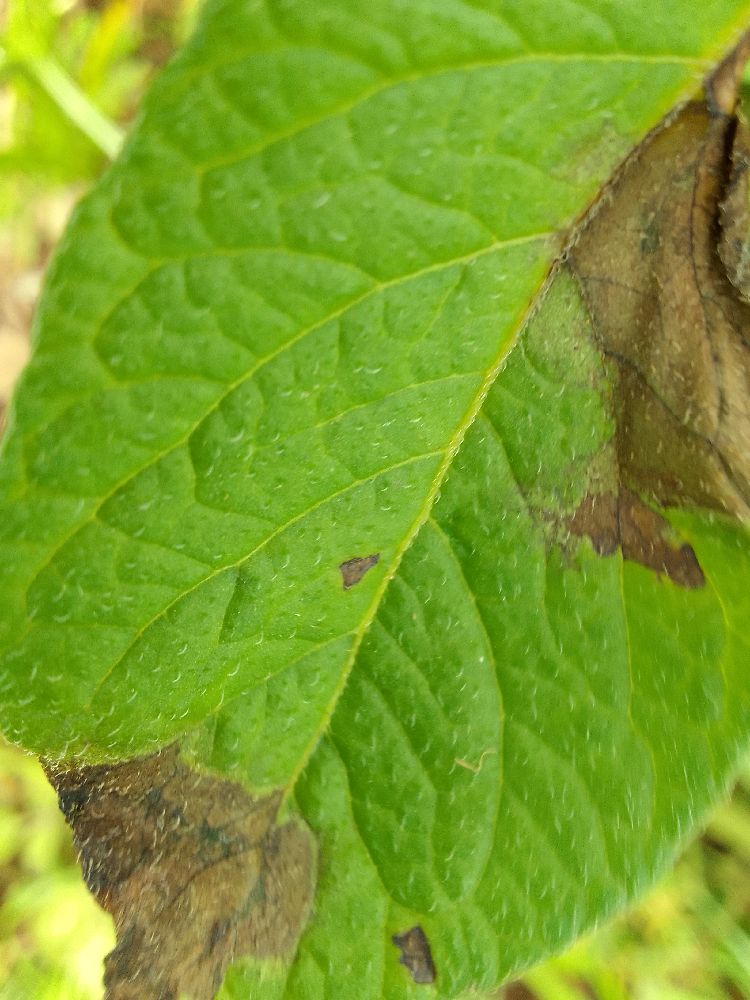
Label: Late blight